Free buses in Greater Manchester

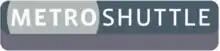
Former Metroshuttle brand

Free bus is a zero-fare bus system that operates in Greater Manchester. The system was first introduced in Manchester city centre in 2002, with three routes linking the city's major thoroughfares and stations with its main commercial, financial and cultural districts.